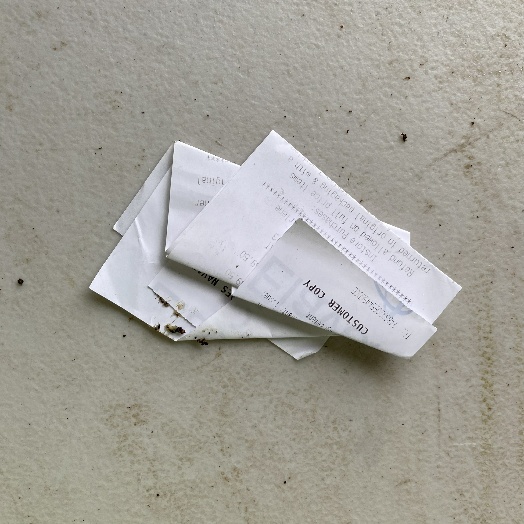
Label: Paper